List of accolades received by The Hunger Games film series

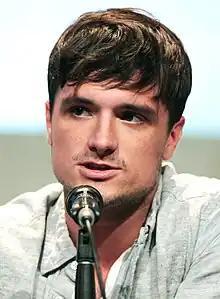
a man speaking into a mic.

The first film in the franchise, "The Hunger Games" was released in theatres in the US on March 23, 2012. The story takes place in a dystopian post-apocalyptic future in the nation of Panem, where boys and girls between the ages of 12 and 18 must take part in the Hunger Games, a televised annual event in which the "tributes" are required to fight to the death until there is one remaining who will be crowned the victor. Katniss Everdeen (Jennifer Lawrence) volunteers to take her younger sister's place in the games. Joined by her district's male tribute Peeta Mellark (Josh Hutcherson), Katniss travels to the Capitol to train for the Hunger Games under the guidance of former victor Haymitch Abernathy (Woody Harrelson).